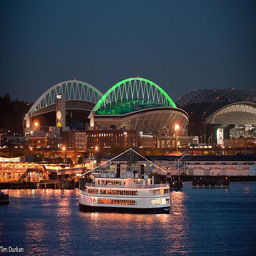
a white boat that is floating in some water
A casino boat is in the water at night and there are buildings in the background.
A boat traveling across a lake near well  light bridges.
A boat floating in a harbor at night.
A boat close to the shoreline near a big city